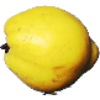
Label: Quince 1